Los Tuxtlas

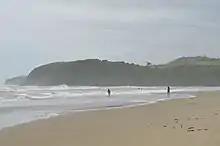
Barra de Sontecomapan

Biologically speaking, Los Tuxtlas is one of the most important regions in Mexico, a complex mixture of vegetation covering mountains and sea coast and includes the northern limit of tropical rainforest in the Americas. The dominant ecosystem is tropical rainforest but it is mixed with other vegetation. In general, the region has eleven kinds of vegetation: high perennial rainforest, medium perennial rainforest, low perennial rainforest, cloud forest, holm oak forest, pine forest, savannah, dunes, areas of tall grass (acahual) and grassland. An important part of its flora and fauna are shared with areas to the south into Central America and South America .